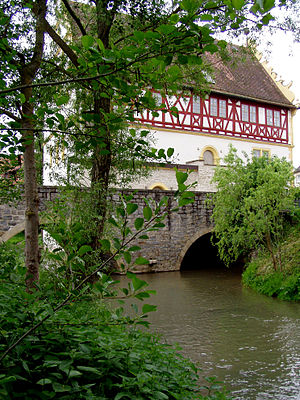
Obernbreit
Broen over Breitbach og rådhuset i Obernbreit
Obernbreit er en købstad i Landkreis Kitzingen i Regierungsbezirk Unterfranken, i den tyske delstat Bayern. Den er en del af Verwaltungsgemeinschaft Marktbreit.